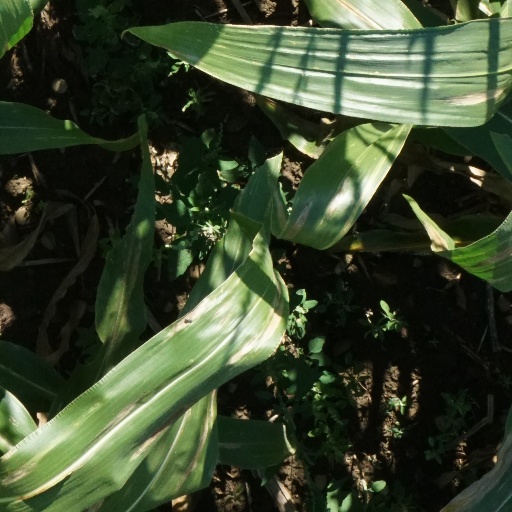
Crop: maize; corn